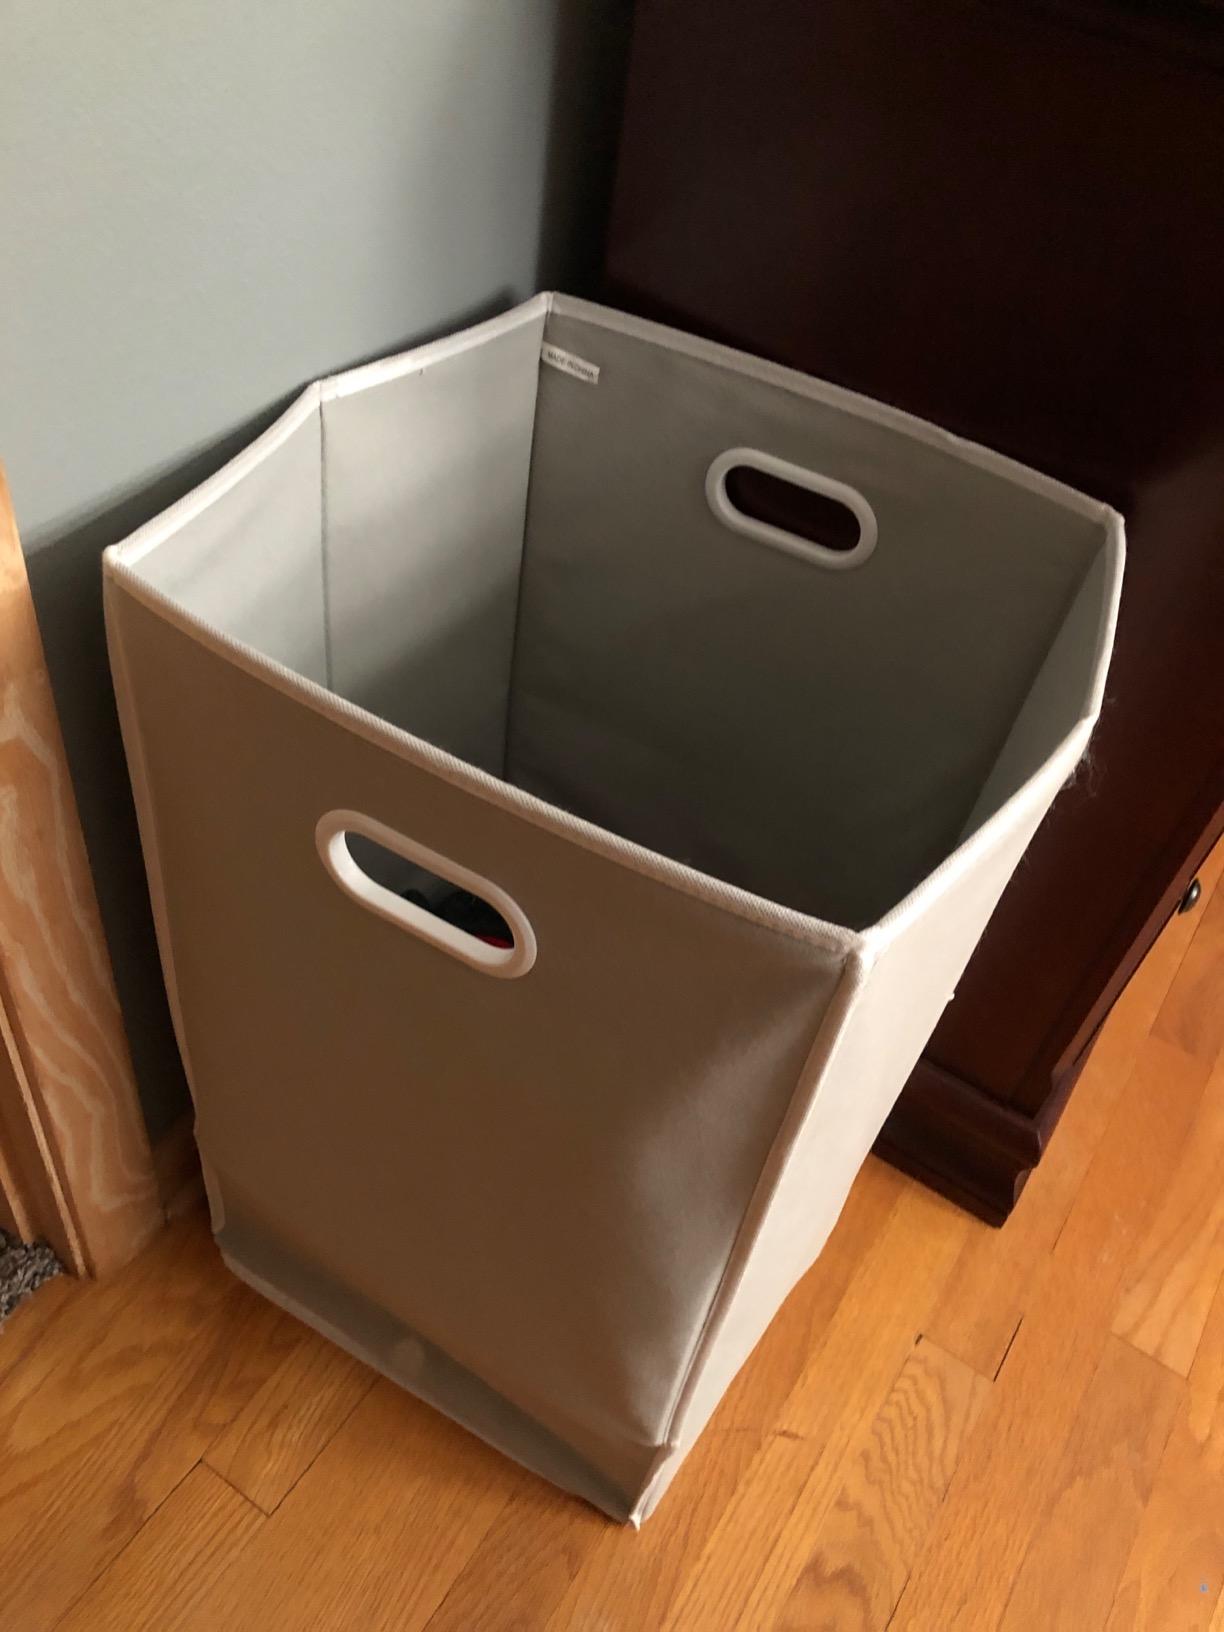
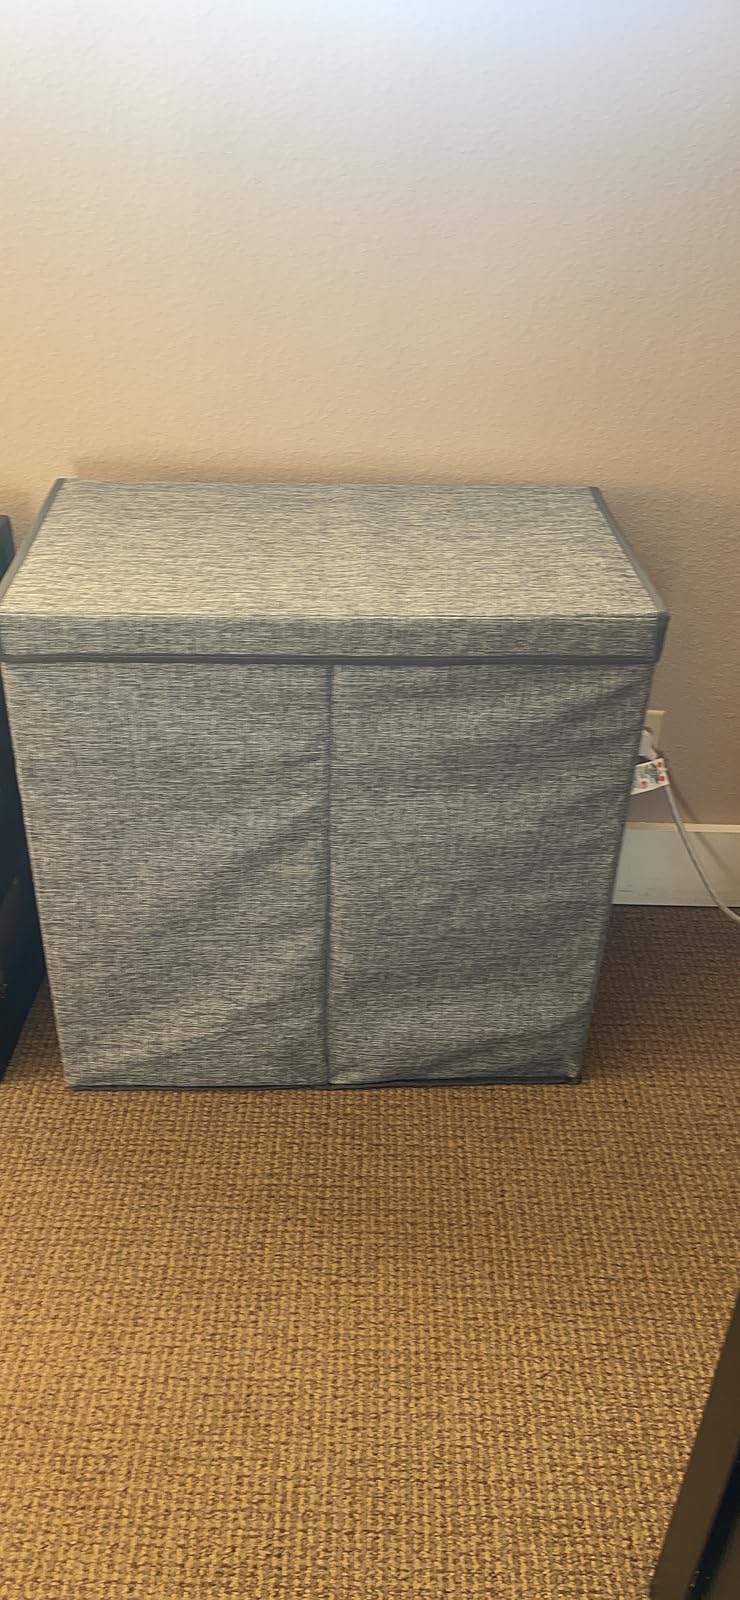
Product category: items_hamper
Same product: no